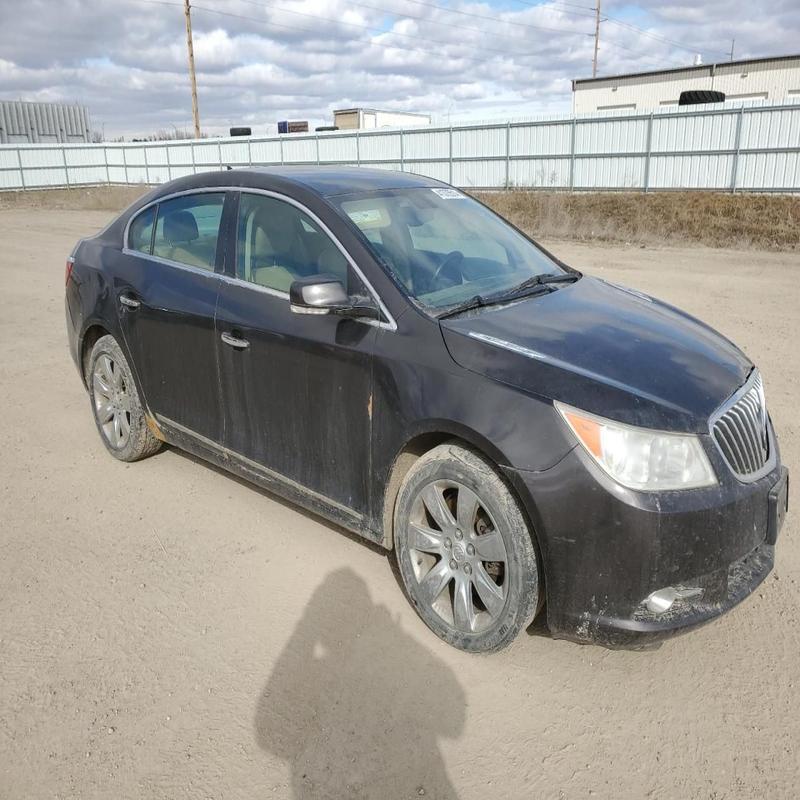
Aucun dommage détecté.
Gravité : aucun